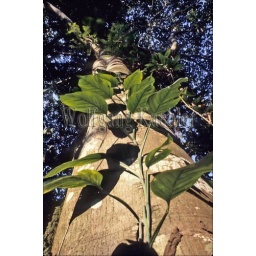
Amazon river, dim light in rain forest, plant creeping up tree trunk towards the light